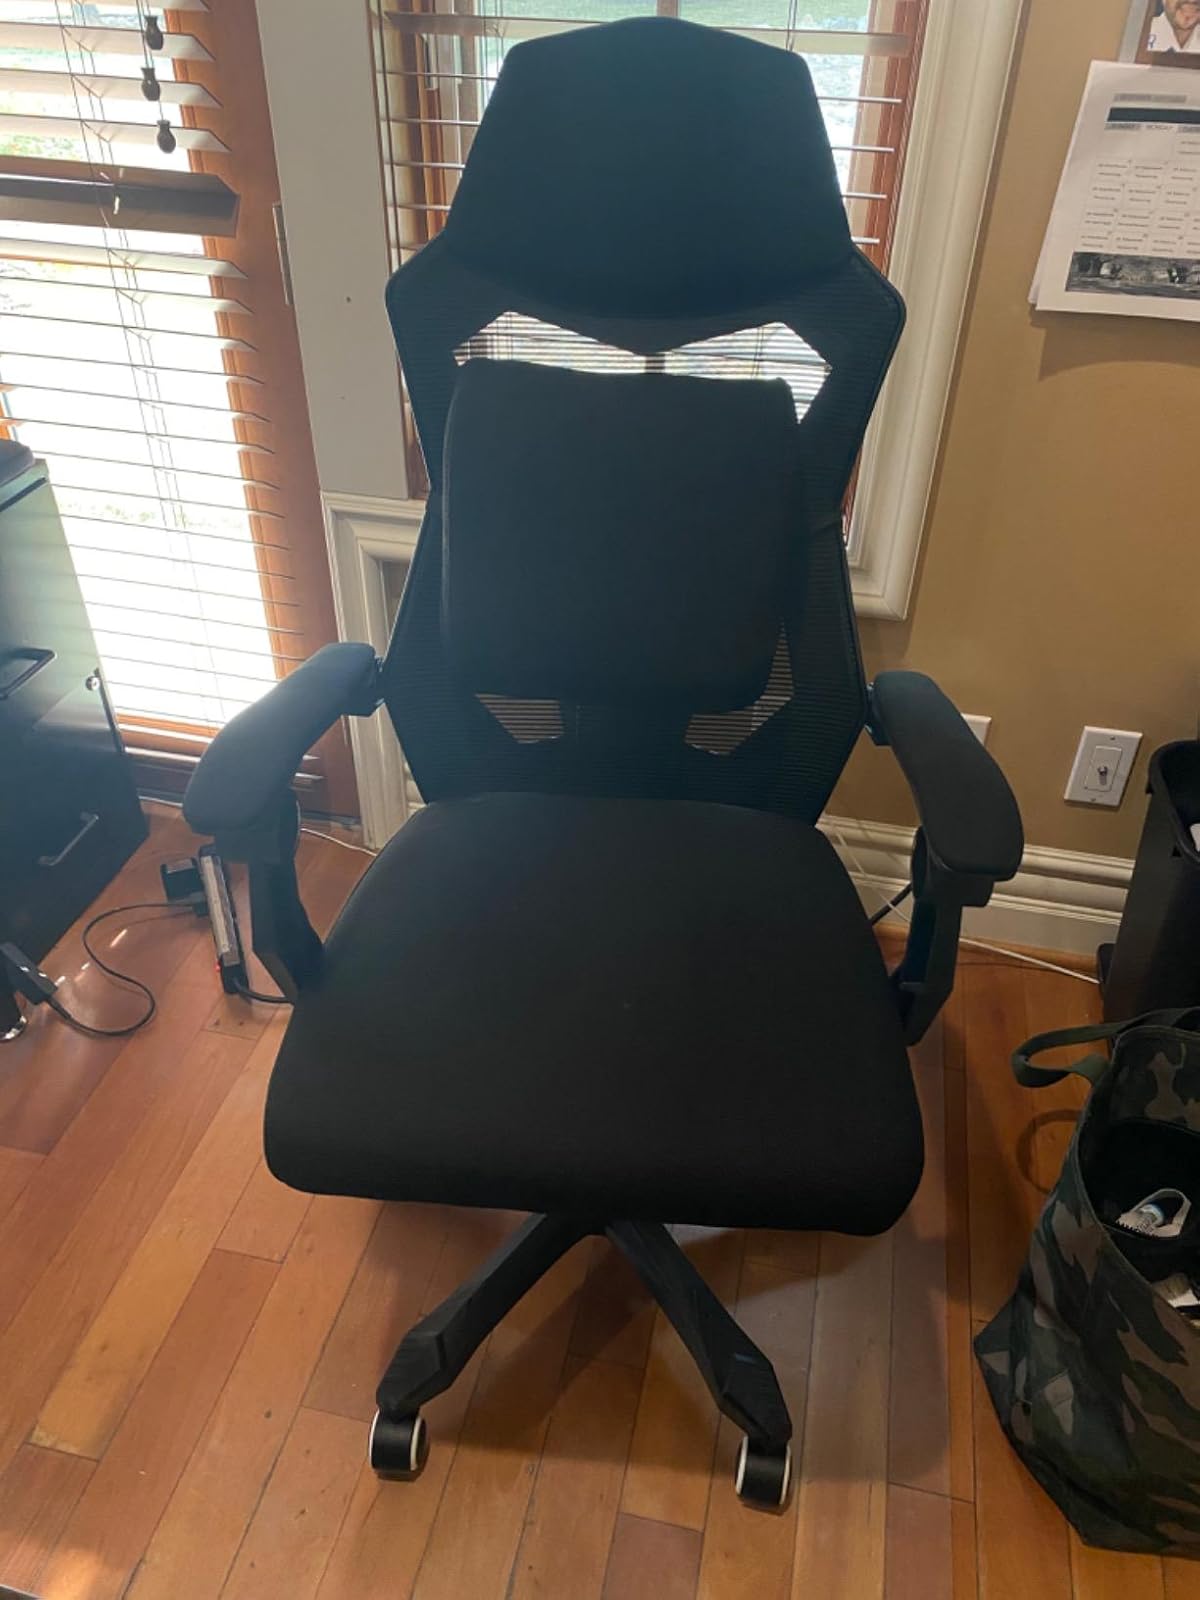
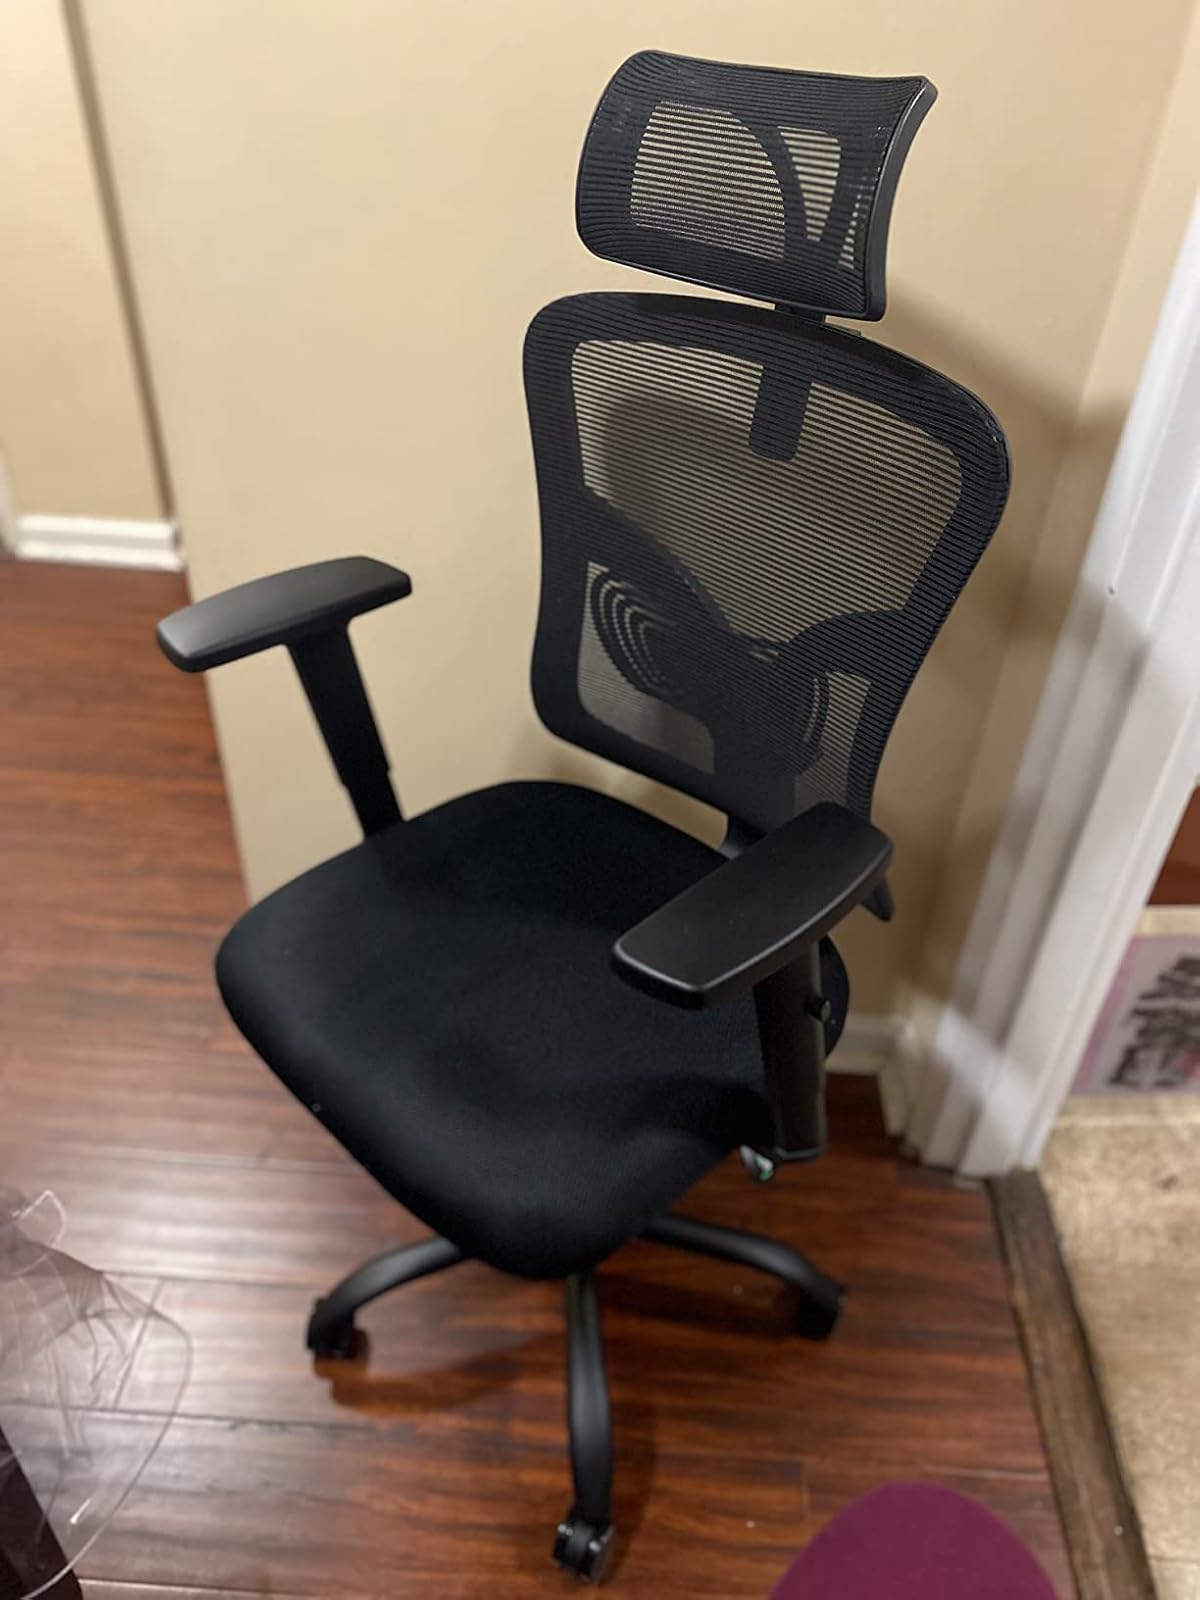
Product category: items_chair
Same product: no